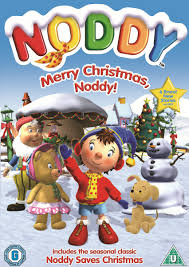
Portrait style: Cartoon Portrait